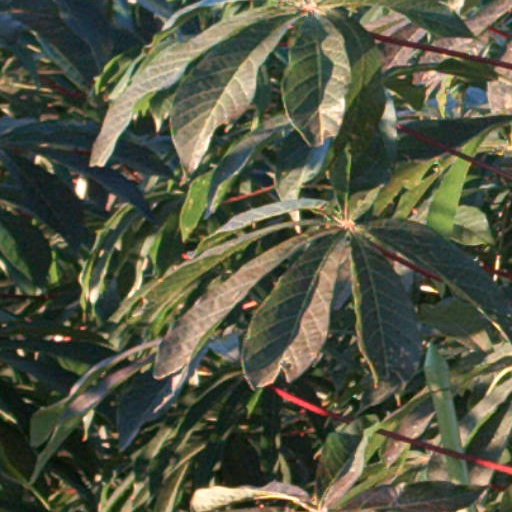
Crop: cassava